Peter Vermes

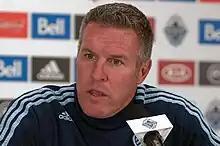
Vermes was the first person to win MLS Cup with the same club as player (2000) and head coach (2013).

Vermes was appointed as the technical Director for the Kansas City Wizards of Major League Soccer in November 2006.